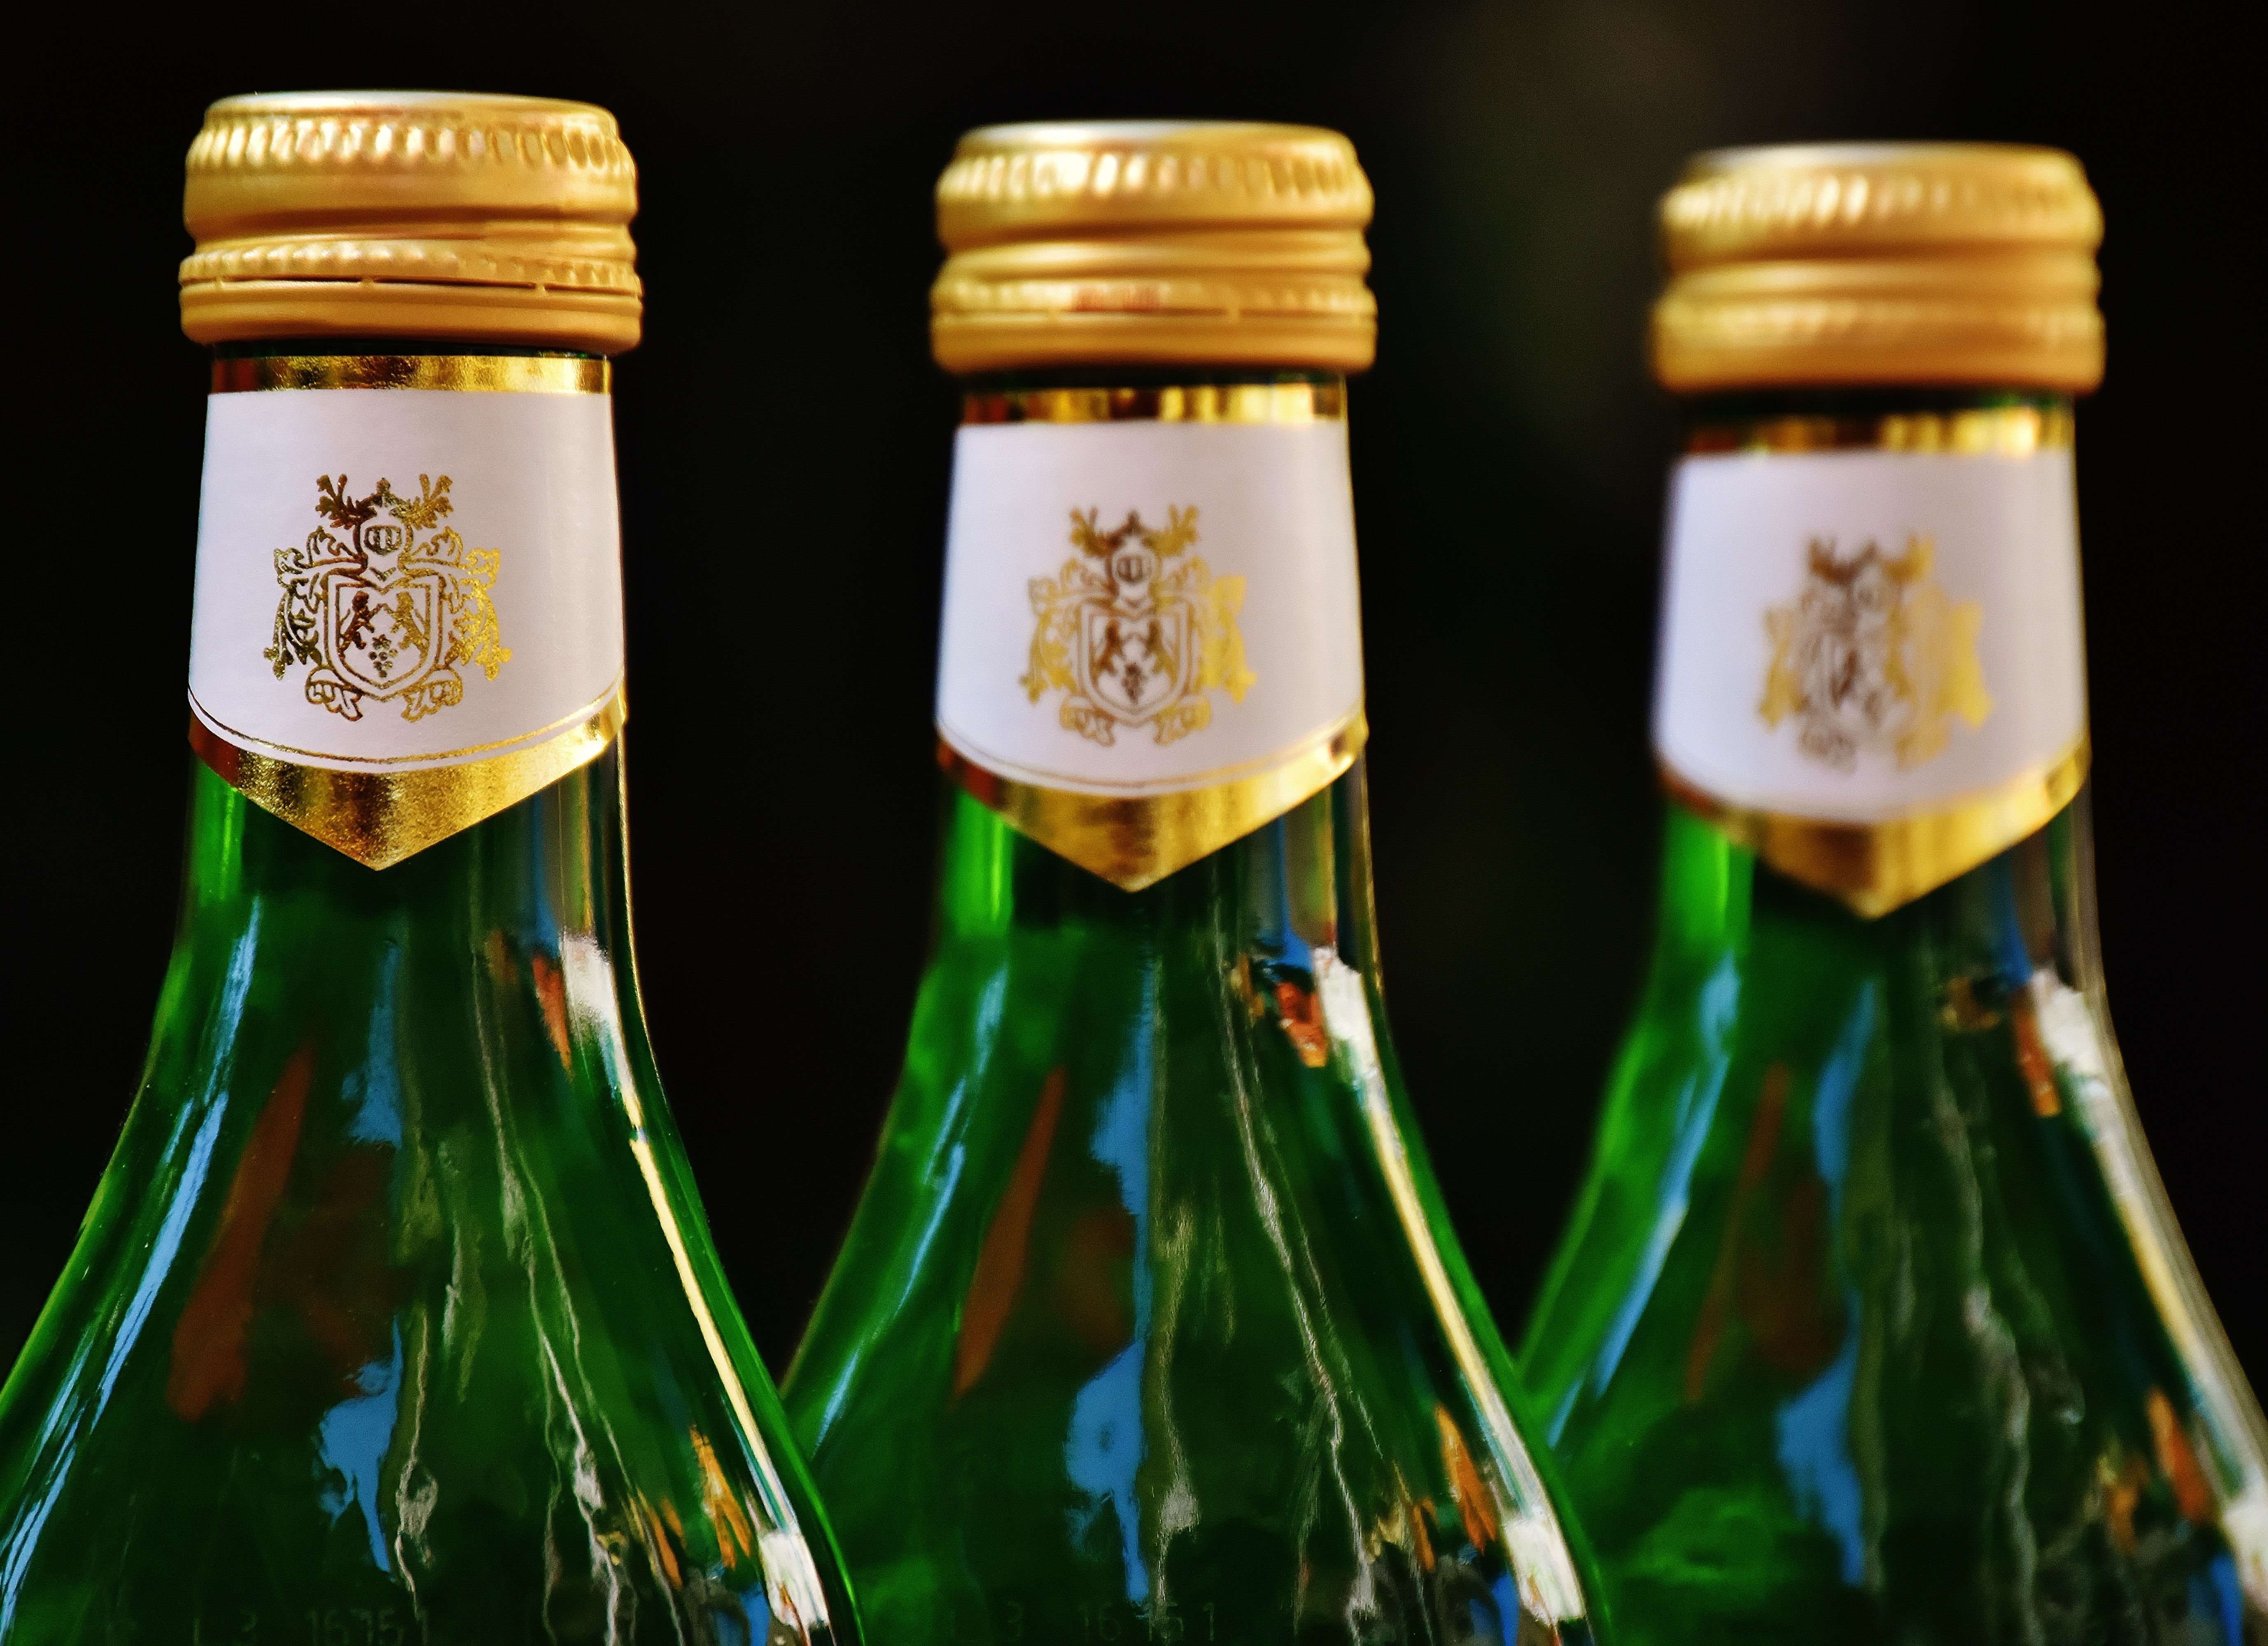
wine, restaurant, drink, bottle, alcohol, glass bottle, bottles, germany, beer bottle, enjoy, benefit from, wines, weinstube, pickling, drinkware